Freddie Patek

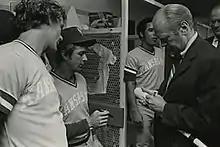
George Brett, Patek, Amos Otis, and President Gerald Ford in 1976

Following the 1979 season, Patek signed as a free agent with the California Angels. He became the second shortstop, after Ernie Banks, to hit three home runs in a single game on June 20, 1980, against the Boston Red Sox at Fenway Park. In 1981, Patek was relegated to a utility role, actually seeing more playing time backing up Bobby Grich at second base than he did at short.